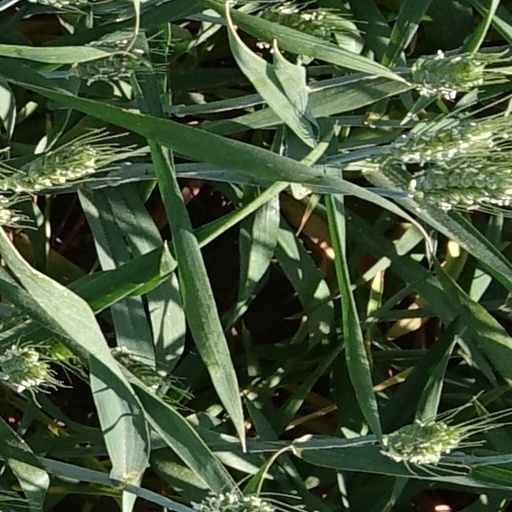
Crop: wheat